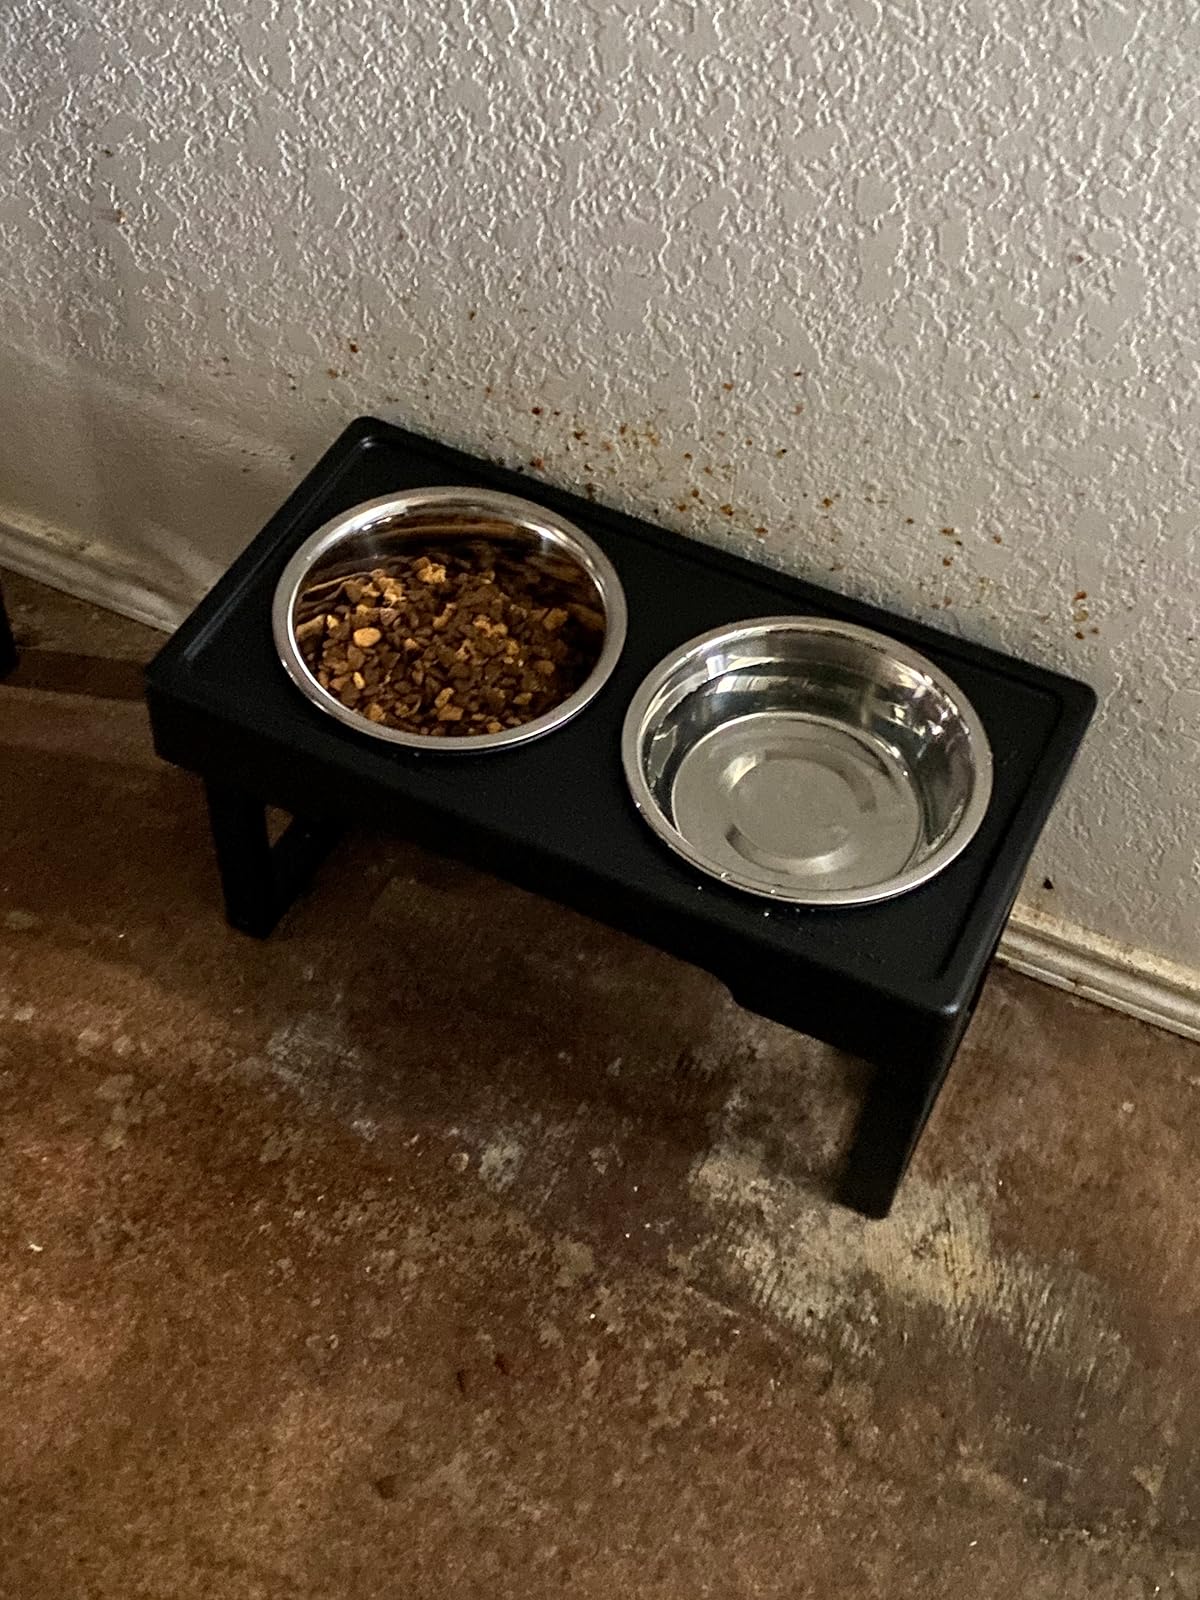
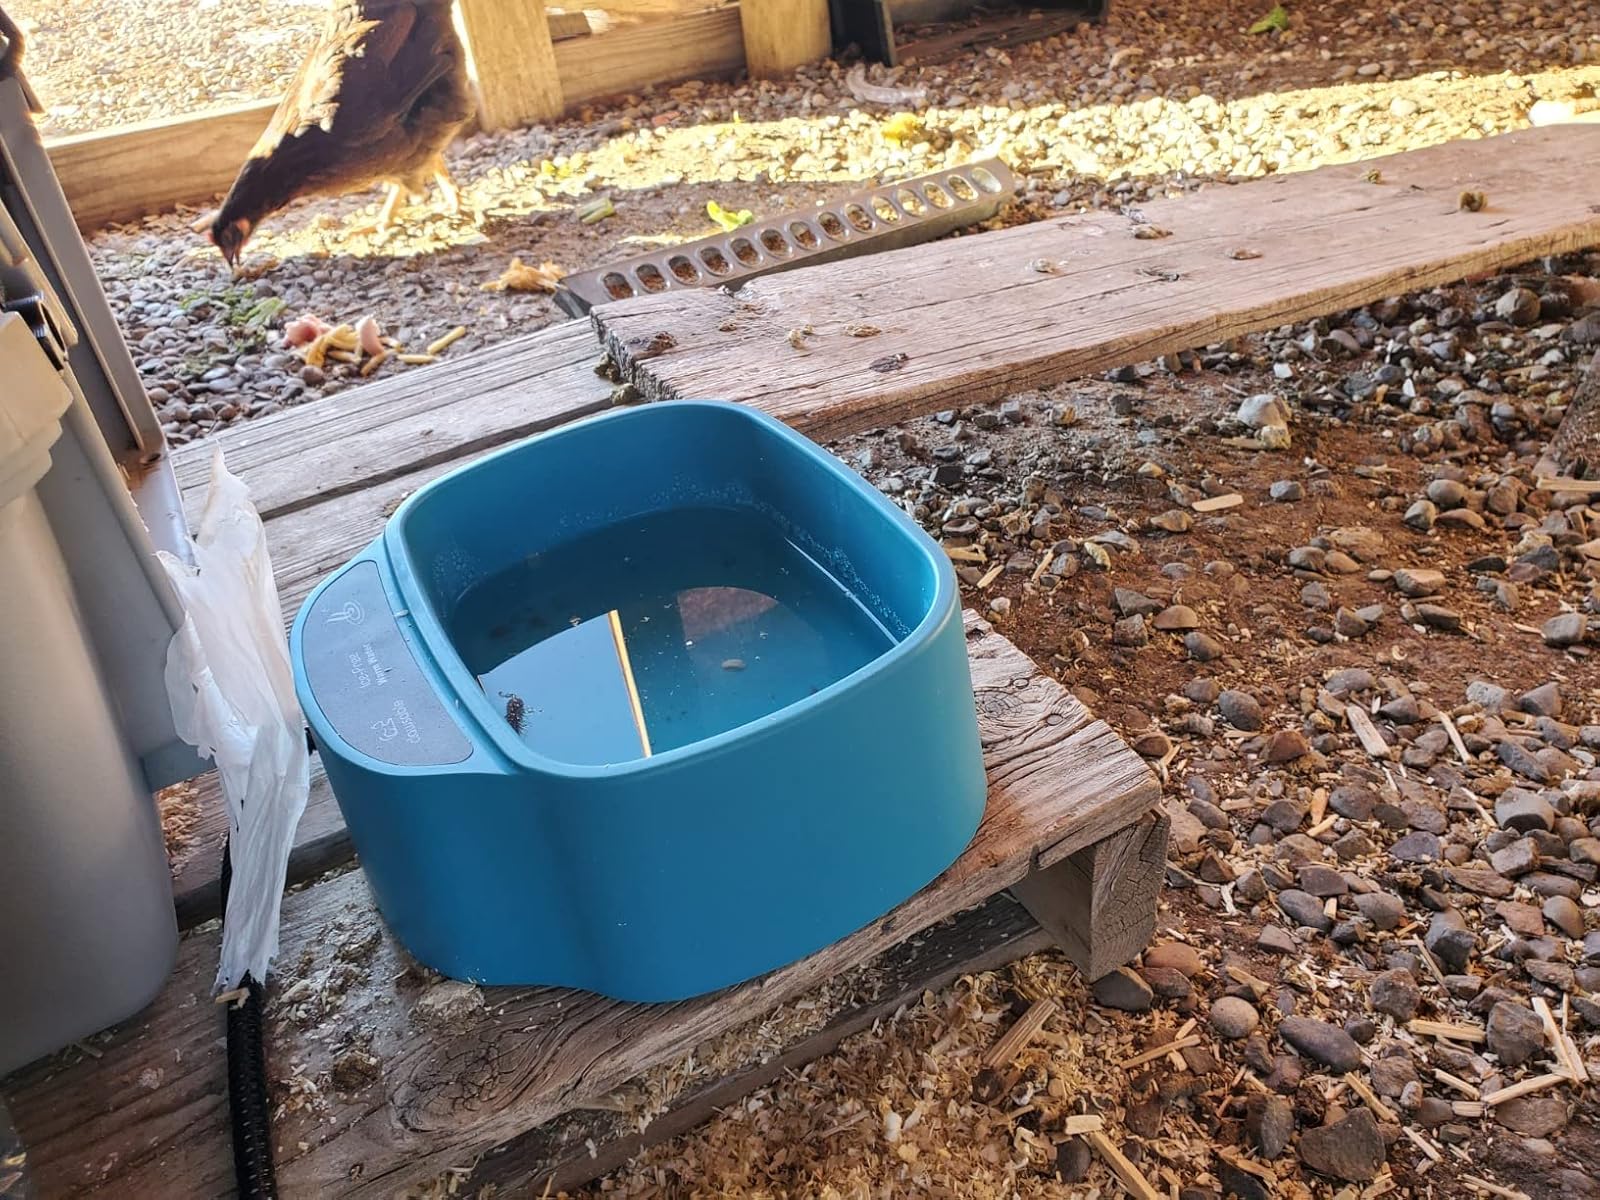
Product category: items_bowl
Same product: no